A. Eugene Washington

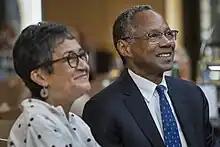
Washington received "The Order of the Longleaf Pine" award from state Senator Mike Woodard

Washington was awarded the Alumnus of the Year from the School of Medicine, University of California, San Francisco in 1999, and University of California, Berkeley, School of Public Health (2014). He was awarded the 2014 Association of American Medical Colleges David E. Rogers Award for his, "major contributions to improving the health and health care of the American people." That year he was also elected to the American Academy of Arts and Sciences.